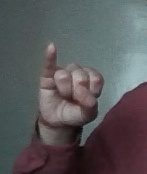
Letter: meem